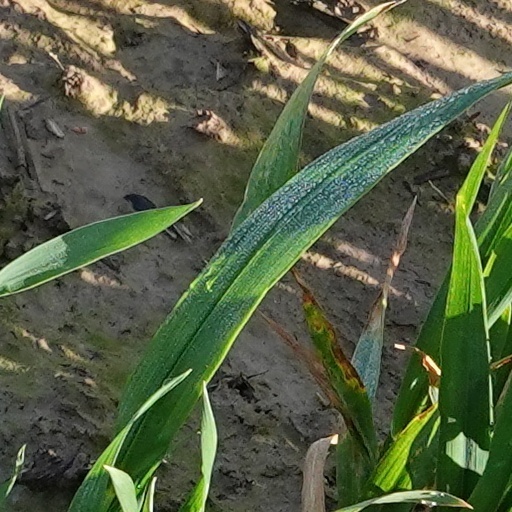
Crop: wheat